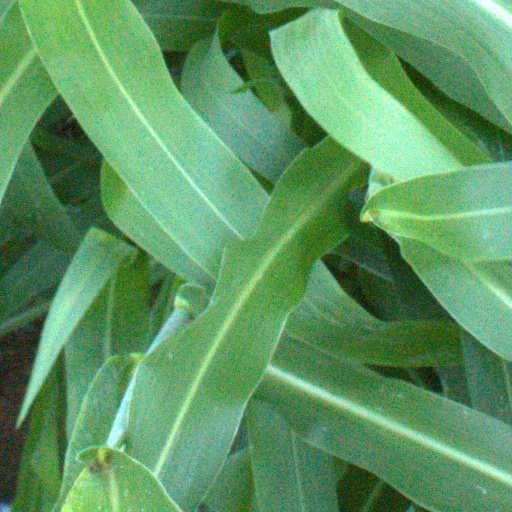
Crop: sorghum